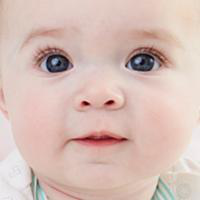
Age group: age 01-10